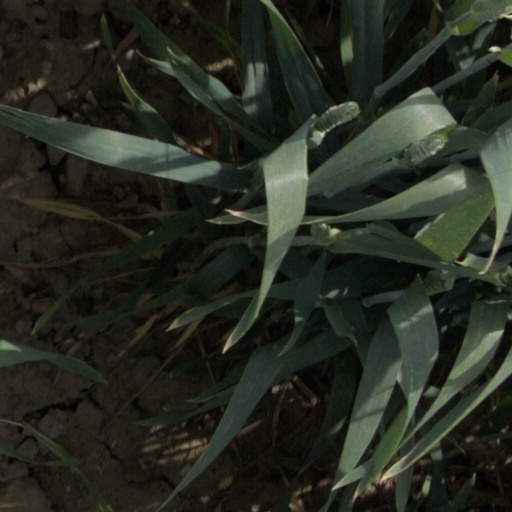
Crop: wheat